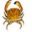
Label: cra